St James Garlickhythe

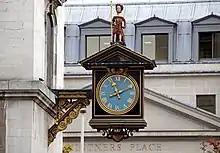
1988 replica of 1682 clock

On 12 August 1711 Richard Steele attended a Sunday service led by the Rector Philip Stubbs at St. James, and published the ensuing reflections in Issue 147 of The Spectator. He compares the moving delivery of the rector with a number of stereotypes – the quiet talker, the negligent reader, the fast talker and the bombast, then goes on to criticise the ranting of Presbyterians and Dissenters. Unfortunately, his account includes no description of the congregation or of the church itself.